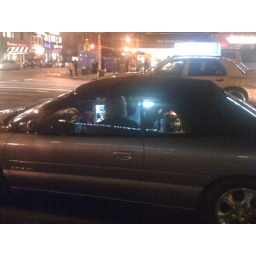
this guy was in his car with a desktop computer, tv and all-in-one printer fax machine and a lamp